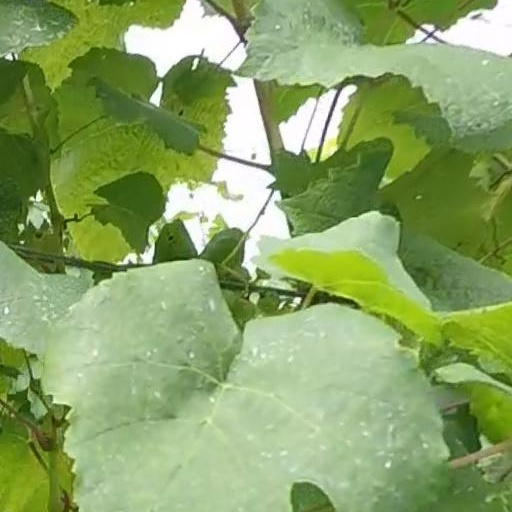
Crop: grape